Brighton Evangelical Congregational Church

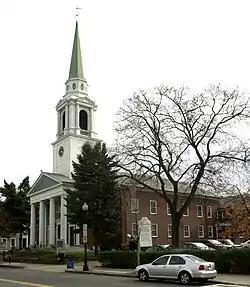

Brighton Allston Congregational Church, known before 2003 as the Brighton Evangelical Congregational Church, is a historic church located at 404 Washington Street in the center of Brighton, a neighborhood of Boston, Massachusetts.